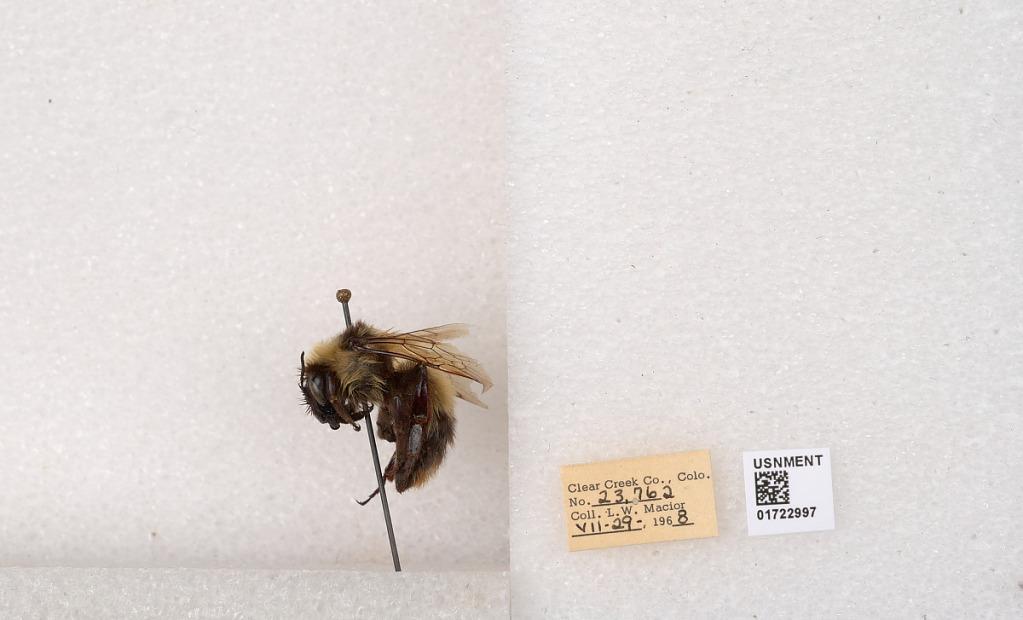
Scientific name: Bombus kirbyellus
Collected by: L. Macior
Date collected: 1968-7-29
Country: United States
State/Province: Colorado
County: Clear Creek
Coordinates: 39.6891, -105.644